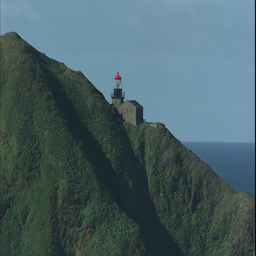
zoom out of a light house on a cliff overlooking the ocean